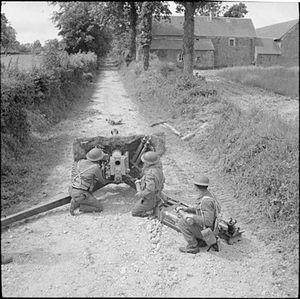
Lingèvres est une commune française, située dans le département du Calvados en région Normandie, peuplée de 464 habitants.